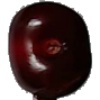
Label: Cherry 1